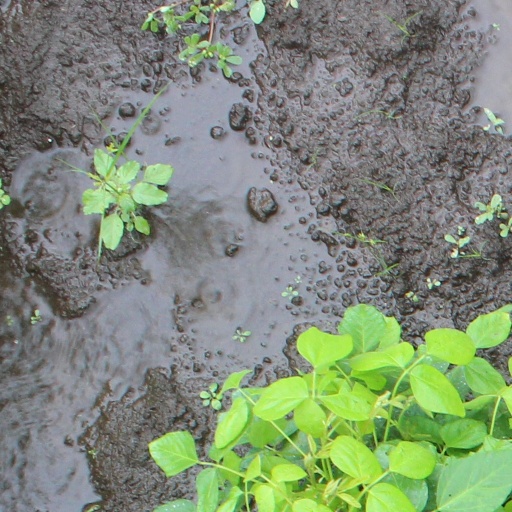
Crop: soybean